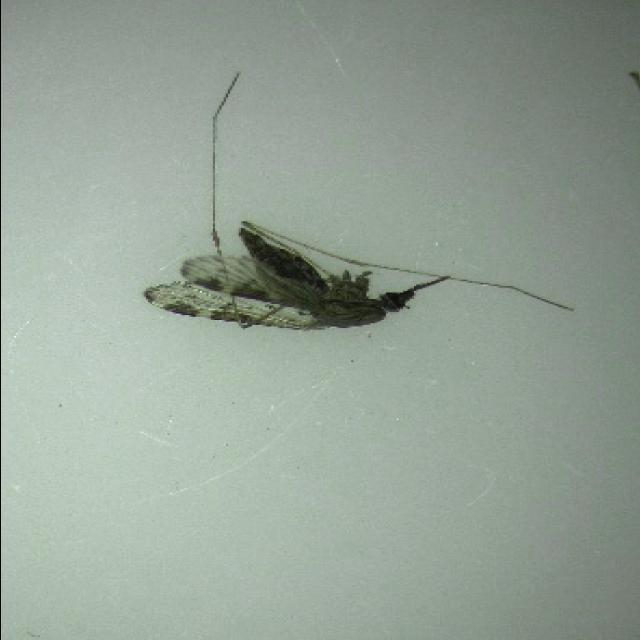
Species: anopheles_sinensis